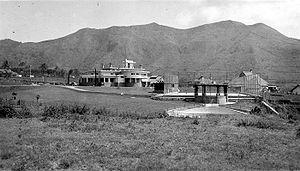
Une station de montagne ou ville d'altitude est un terme utilisé principalement en Asie coloniale, mais aussi en Afrique, pour désigner des villes situées à une altitude plus élevée que la plaine ou vallée voisines et qui furent fondées par les dirigeants coloniaux européens dans le but premier de préserver les coloniaux de la chaleur de l'été, les températures étant plus fraîches en altitude.